Rory Gilmore

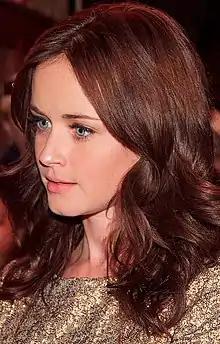
Rory Gilmore was played by Alexis Bledel

Alexis Bledel had no previous professional acting experience: "It was just one of those young, beautiful faces. We were trying to find someone new, someone interesting. There was something about her. In person she was very shy and quiet, not this vivacious energy, just very simple and pretty."